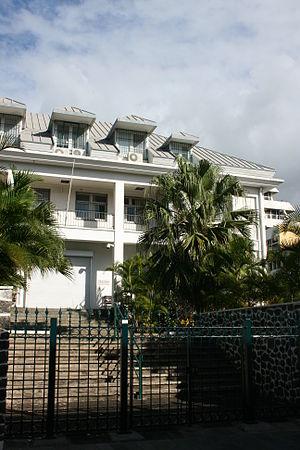
L'Institut d'émission des départements d'outre-mer est une SAS française chargée de l’émission monétaire dans les départements d'outre-mer et les collectivités d'outre-mer. Ancien établissement public, cette entreprise agit dans le cadre de l'EuroSystème. L'IEDOM assure le rôle de banque centrale dans sa zone d'intervention, « au nom, pour le compte et sous l'autorité de la Banque de France ».
Le secteur bancaire est, sur l'île de La Réunion, département d'outre-mer français dans le sud-ouest de l'océan Indien, un secteur économique d'importance, car il accompagne le développement rapide de la consommation locale, qui est le moteur de l'économie réunionnaise. Il s'est développé au XIXᵉ siècle sous la forme du Crédit foncier colonial puis de la future Banque de la Réunion, fondée au lendemain de la deuxième abolition de l'esclavage à La Réunion. Il est aujourd'hui supervisé par l'Institut d'émission des départements d'outre-mer, qui représente la Banque de France localement.